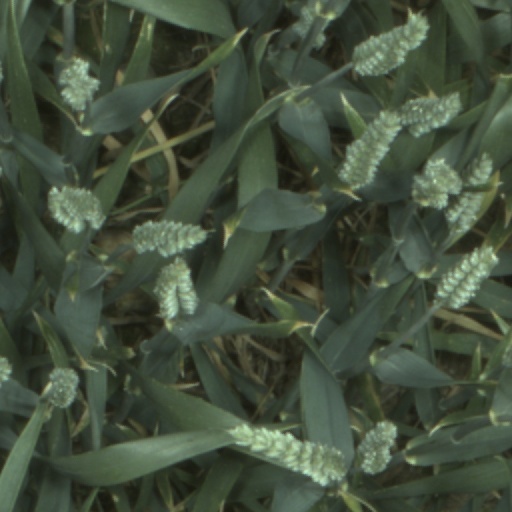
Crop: wheat